Yad Vashem

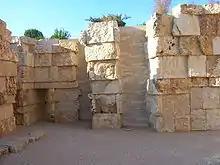
Valley of the (Destroyed) Communities

On 29 July 1954, the cornerstone for the Yad Vashem building was laid on a hill in western Jerusalem, to be known as the Mount of Remembrance; the organization had already begun projects to collect the names of individuals killed in the Holocaust; acquire Holocaust documentation and personal testimonies of survivors for the Archives and Library; and develop research and publications. The memorial and museum opened to the public in 1957.